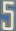
Number: 5